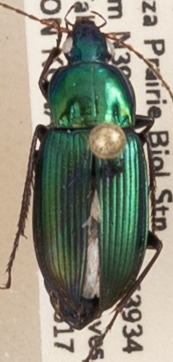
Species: Poecilus chalcites
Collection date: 2020-06-17
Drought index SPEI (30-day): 0.39
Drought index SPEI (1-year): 1.064
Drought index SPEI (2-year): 1.69